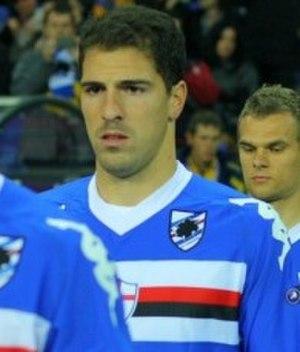
Fabrizio Cacciatore, né le 8 octobre 1986 à Turin, est un footballeur italien, évoluant actuellement au Cagliari Calcio.